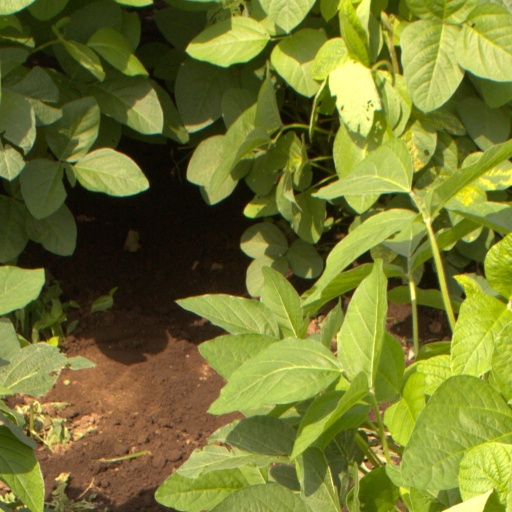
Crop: soybean